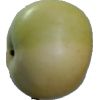
Label: Apple 6